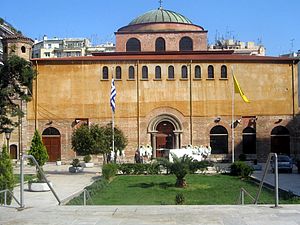
Thessaloniki / Historie / Den byzantinske periode og Middelalderen
Hagia Sofia i Thessaloniki. Opført i 700-tallet og inspireret af Hagia Sofia i Konstantinopel.
Thessaloniki er Grækenlands næststørste by og den største by i regionen Centralmakedonien. Byen er også hovedstad i præfekturet Thessaloniki. Thessaloníki kaldes for Selânik på tyrkisk, Salonika eller Salonica (Σαλονίκη, Солун, Solun, סלוניקה). Byens kaldes historisk også “med-hovedstad”, hvilket refererer til, at den i det østromerske kejserrige var hovedstad sammen med Konstantinopel.